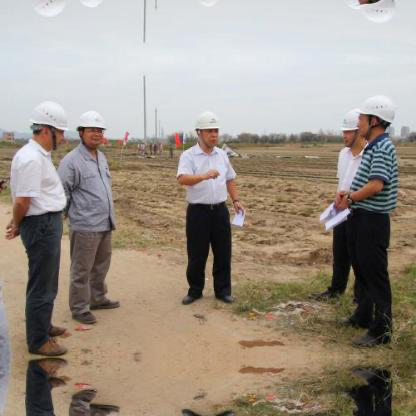
Objects in the image:
label: helmet
label: helmet
label: helmet
label: helmet
label: helmet
label: helmet
label: helmet
label: helmet
label: helmet
label: helmet